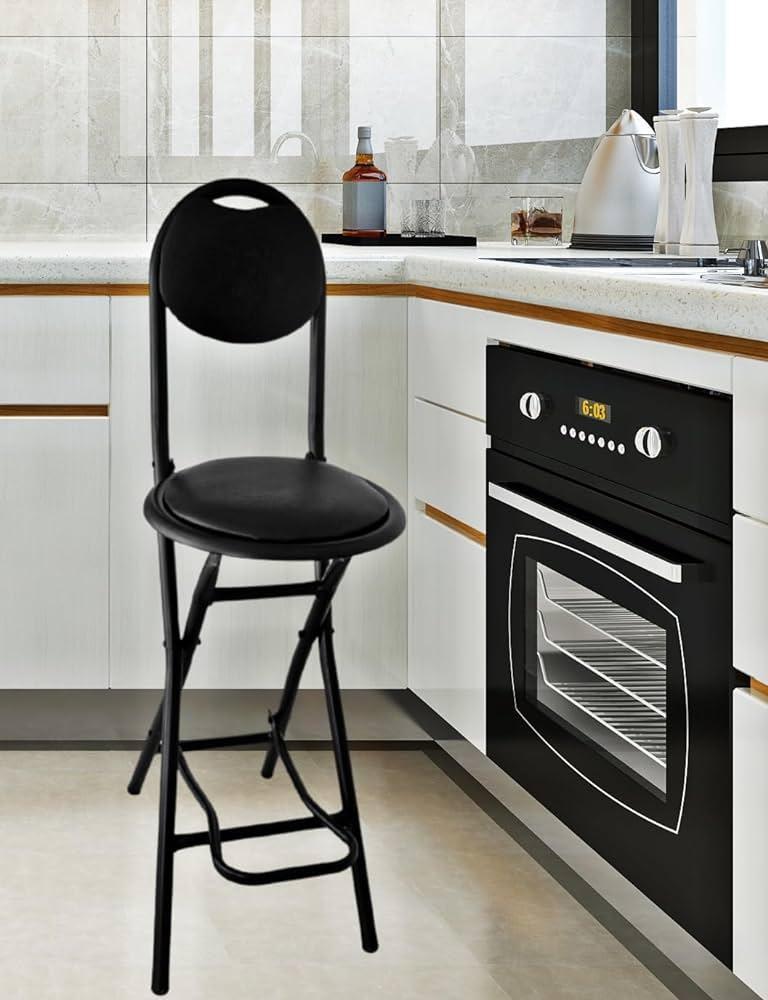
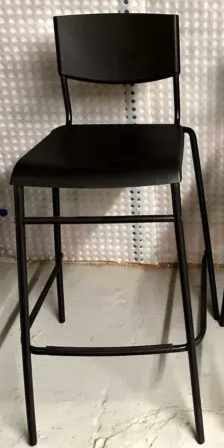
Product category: stool
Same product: no